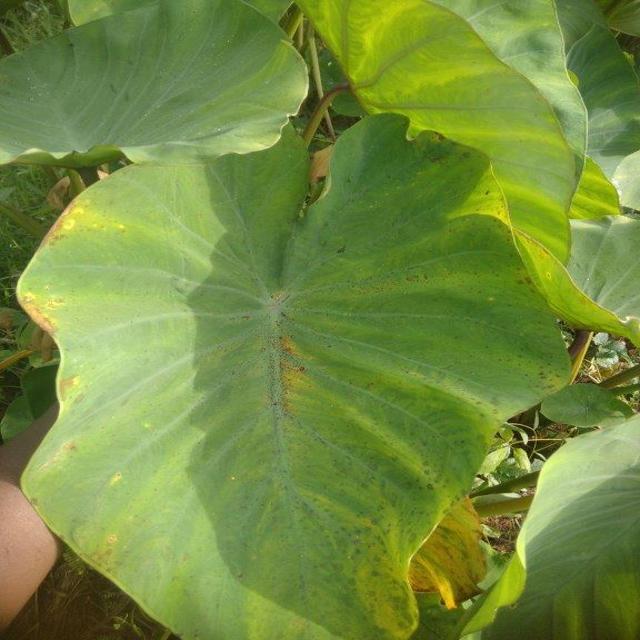
Label: Early_Blight